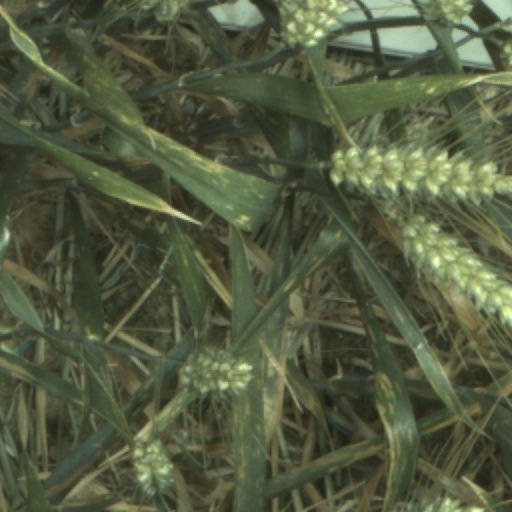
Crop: wheat